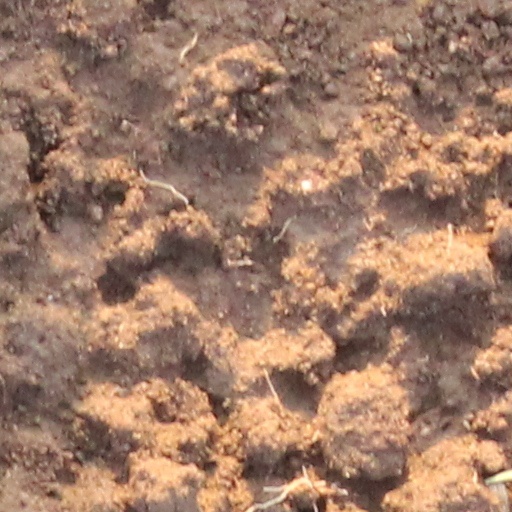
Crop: wheat